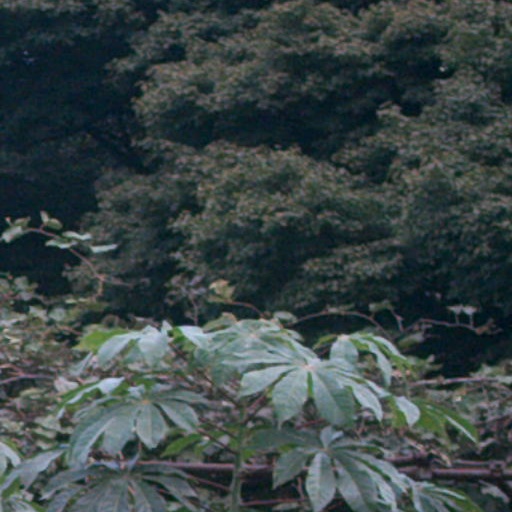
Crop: cassava